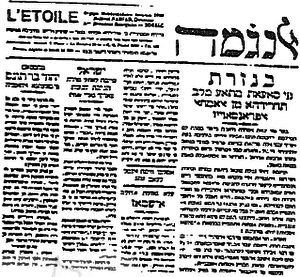
L'histoire des Juifs en Tunisie s'étend sur près de deux mille ans. Attestée au IIᵉ siècle mais sans doute plus ancienne, la communauté juive en Tunisie croît à la suite de vagues d'immigration successives et d'un prosélytisme important créant des communautés de Berbères juifs. Toutefois, son développement est freiné par des mesures anti-juives à partir de l'édit de Milan et à l'époque de l'exarchat de Carthage.
L'histoire des Juifs en Tunisie sous le protectorat français s'étend de l'instauration du protectorat français de Tunisie le 12 mai 1881 à la proclamation de l'indépendance du pays le 20 mars 1956.
Le mot étoile désigne originellement un point lumineux du ciel nocturne.